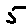
Label: 5